Janchi-guksu

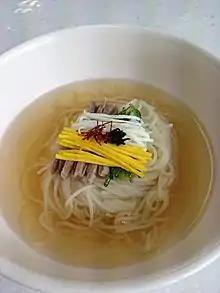
A bowl of "janchi-guksu"

Janchi-guksu or banquet noodles is a Korean noodle dish consisting of wheat flour somyeon noodles in a light broth made from anchovy and sometimes also "dasima" (kelp). Beef broth may be substituted for the anchovy broth. It is served with a sauce made from sesame oil, "ganjang" and small amounts of chili pepper powder and scallions. Thinly sliced "jidan" (fried egg), "gim" (laver) and zucchini are added on top of the dish as garnishes, though various other vegetables or kimchi can also be used. The word "janchi" means "feast" in Korean, in reference to the festive occasions on which the dish is prepared, such as for a wedding or sixtieth birthday celebration.